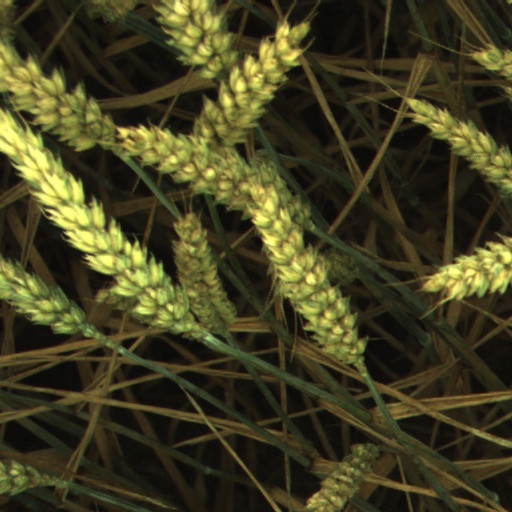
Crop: wheat